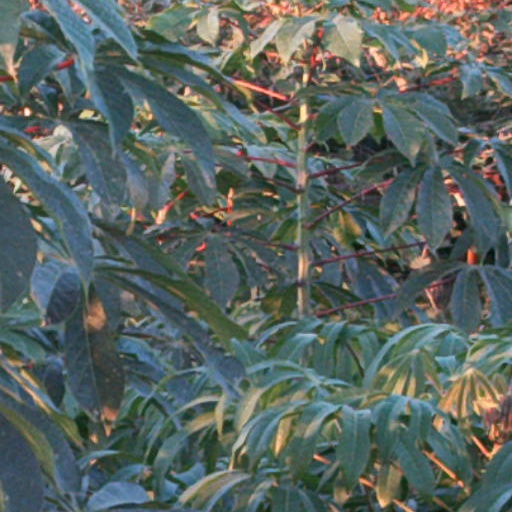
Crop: cassava